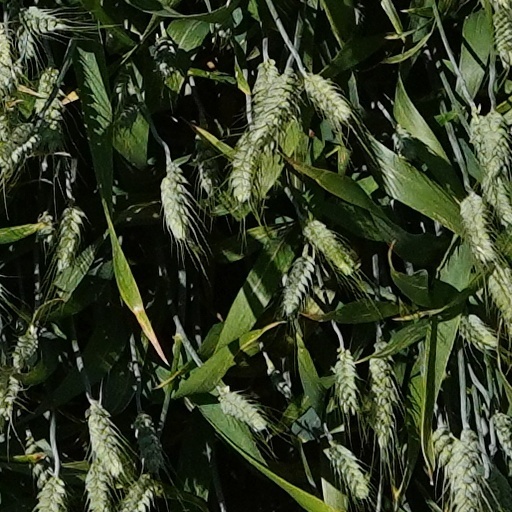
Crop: wheat